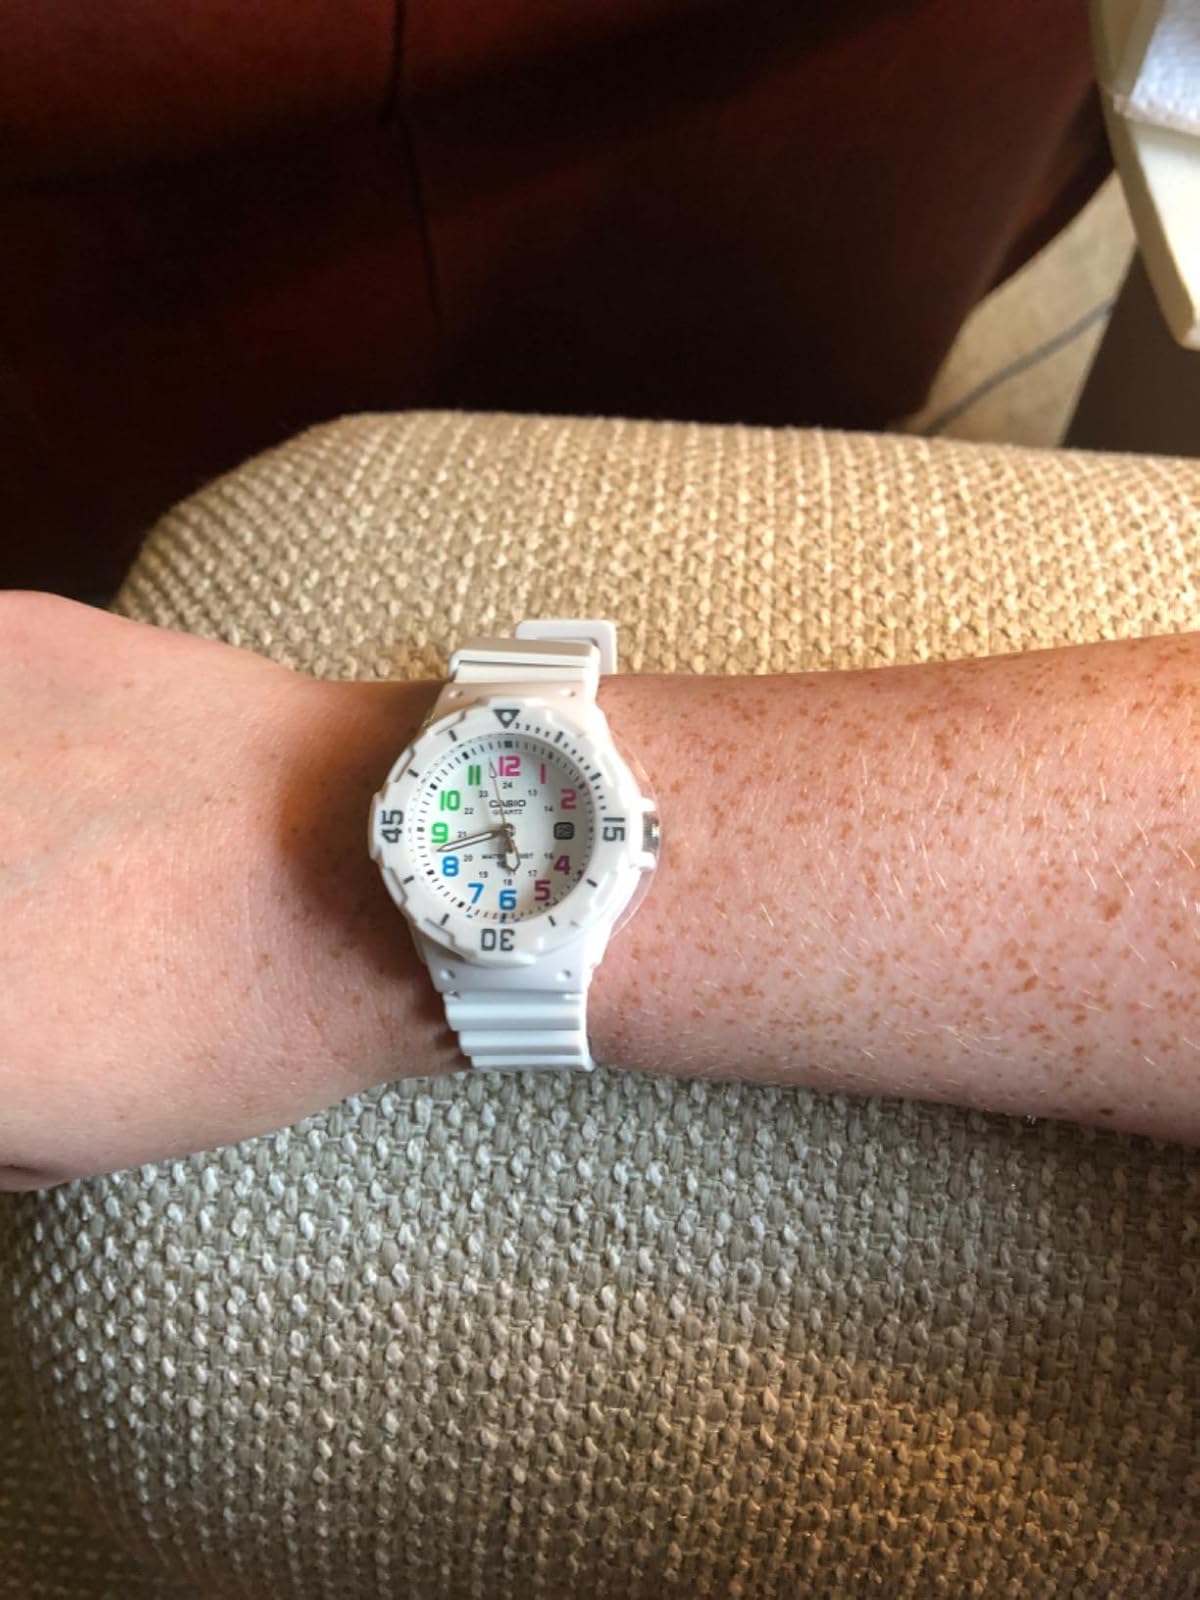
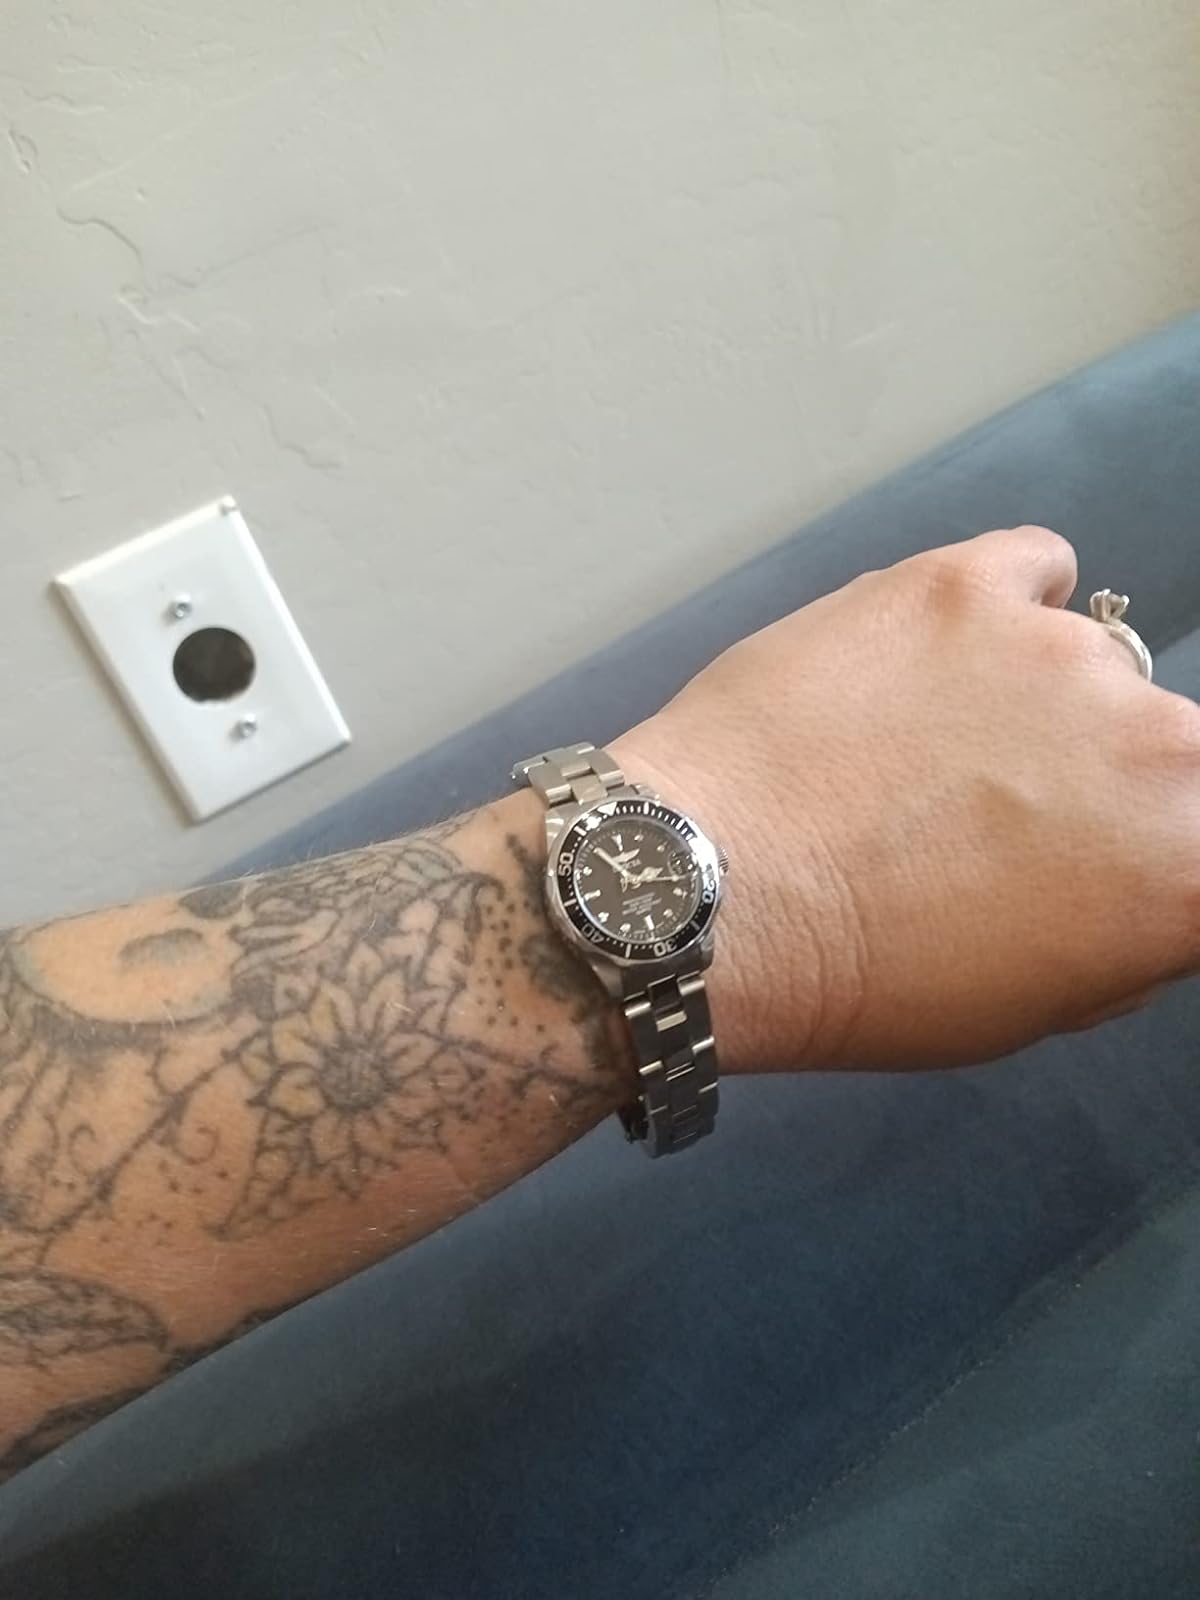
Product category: accessories_watch
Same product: no